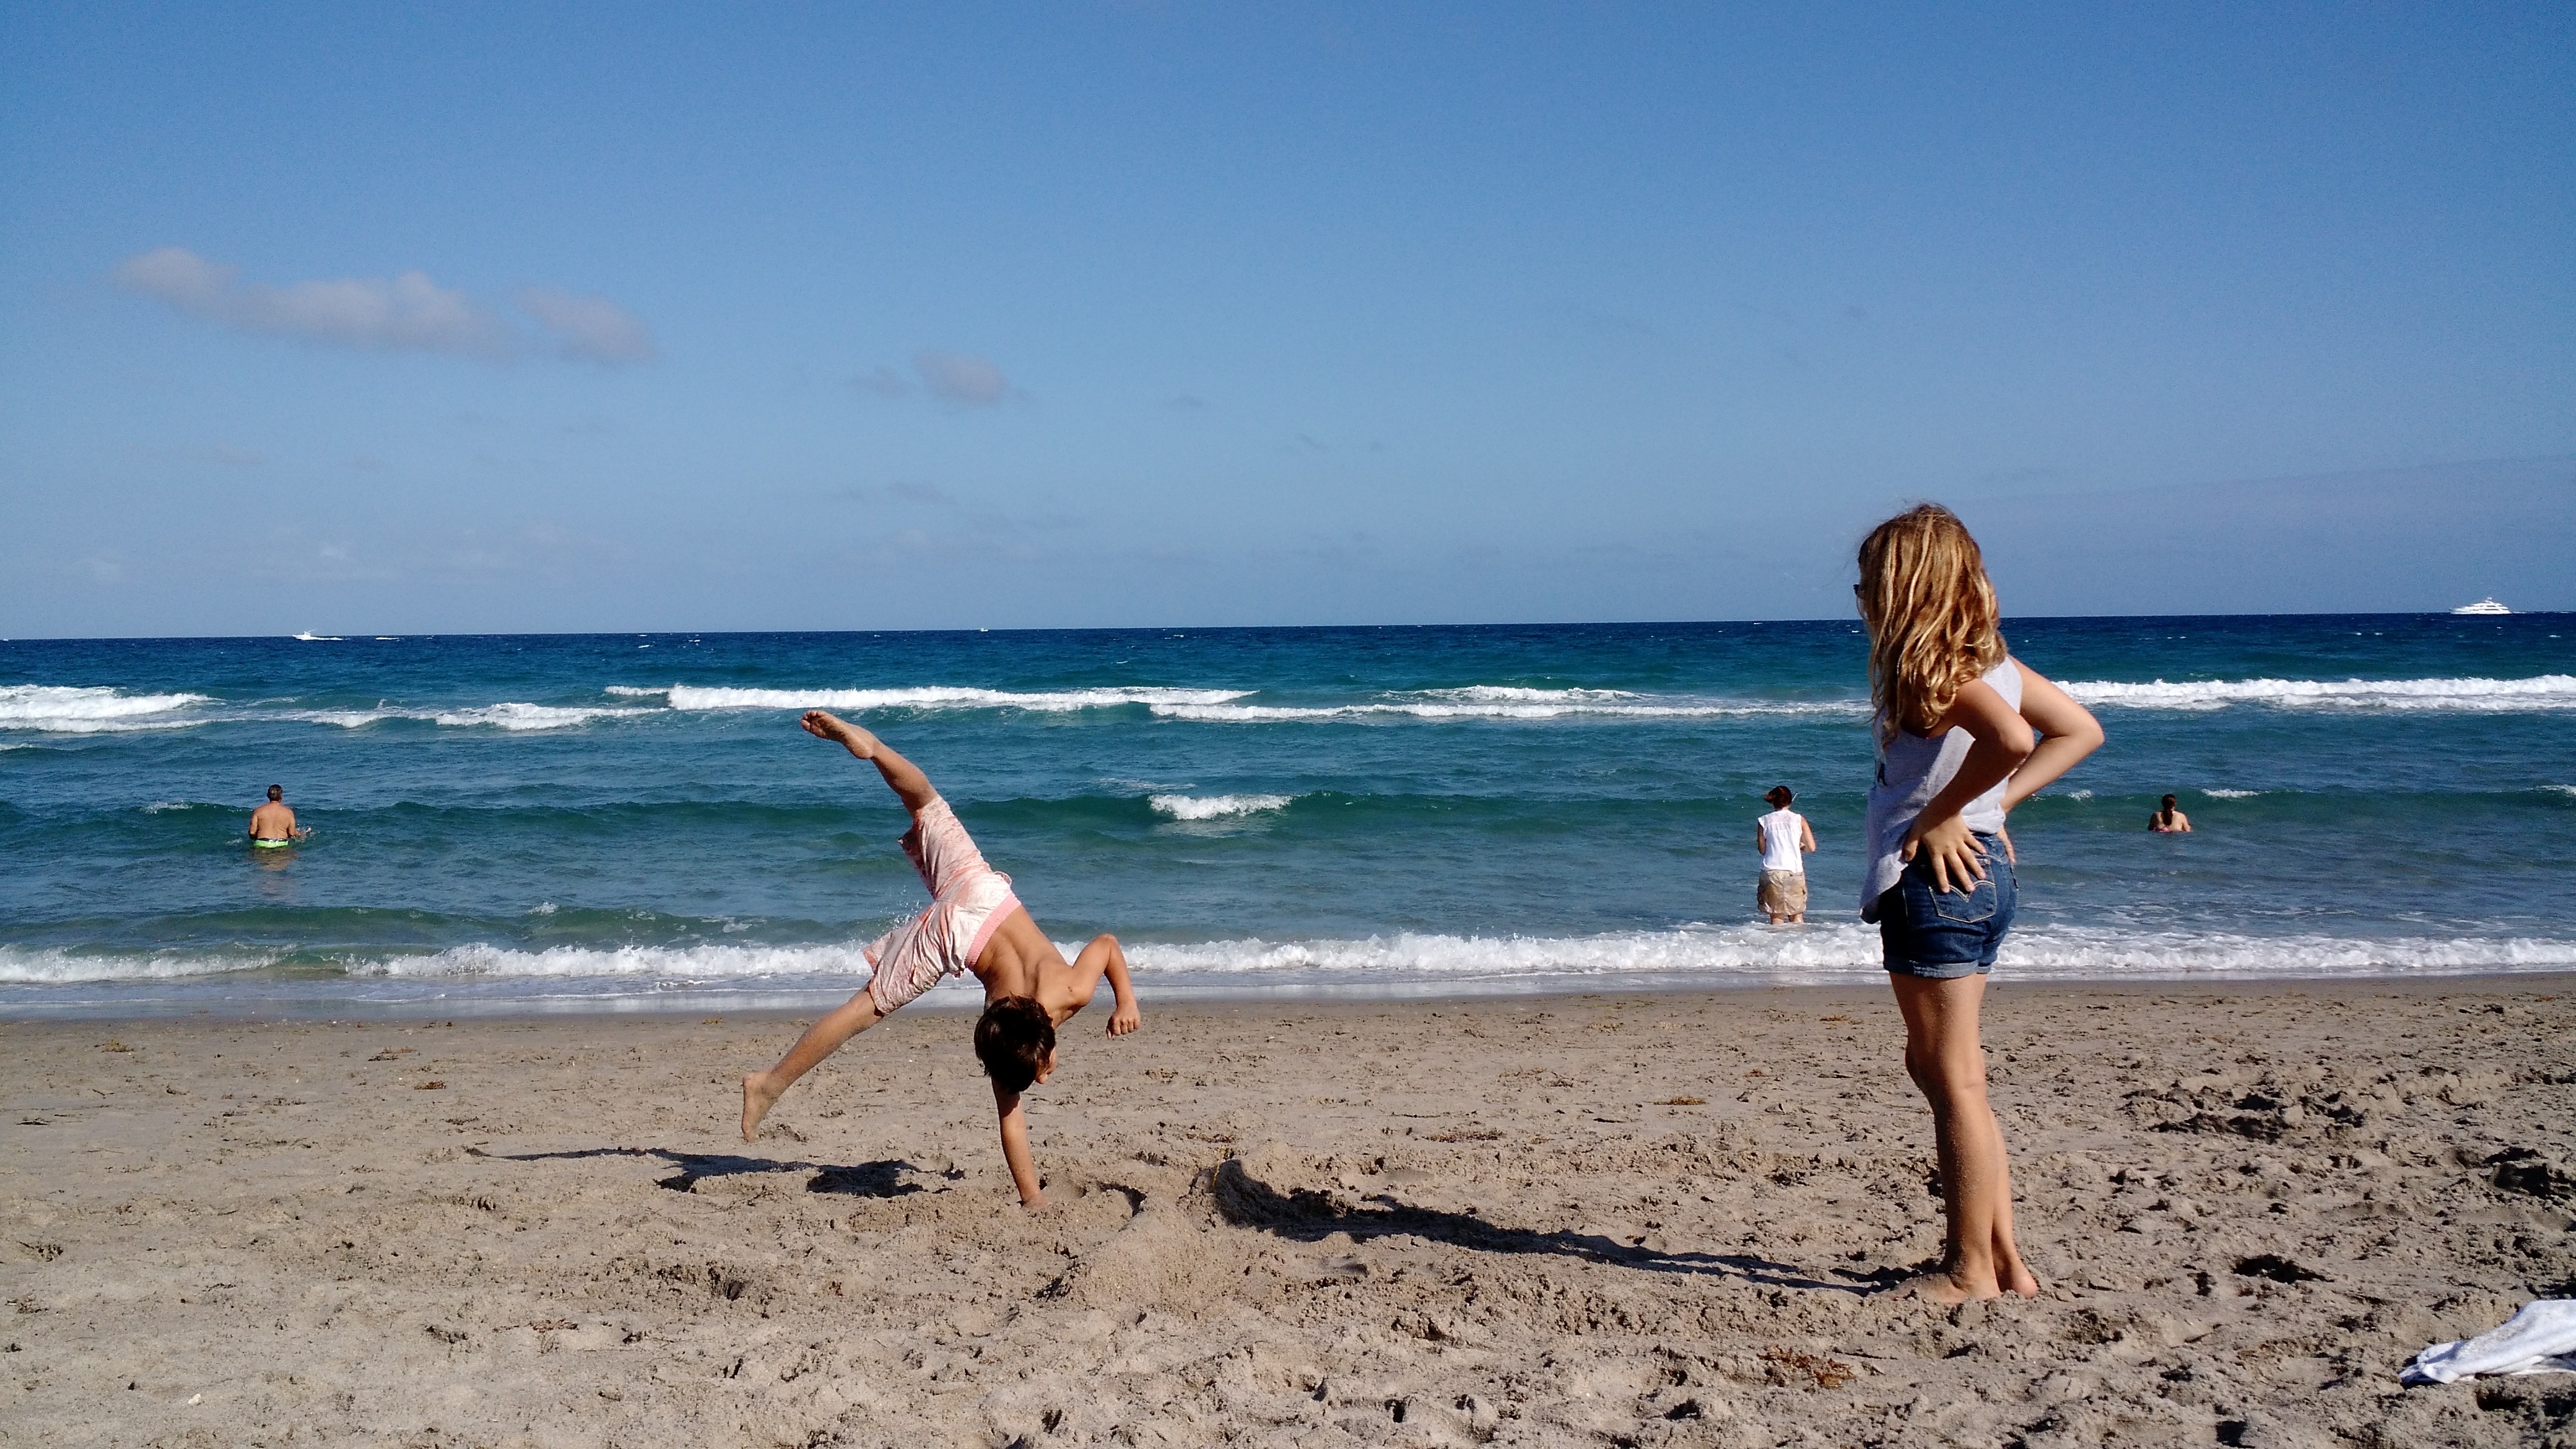
beach, sea, coast, sand, ocean, shore, wave, vacation, body of water, family, kids, sports, surfing equipment and supplies, sun tanning, physical fitness